Gilwell Park

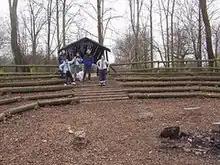
The Small Campfire Circle at Gilwell Park

Two campfire circles are used extensively during the peak camping season. Large Campfire Circle has a Maori Gateway that was presented by the Scouts New Zealand in 1951.